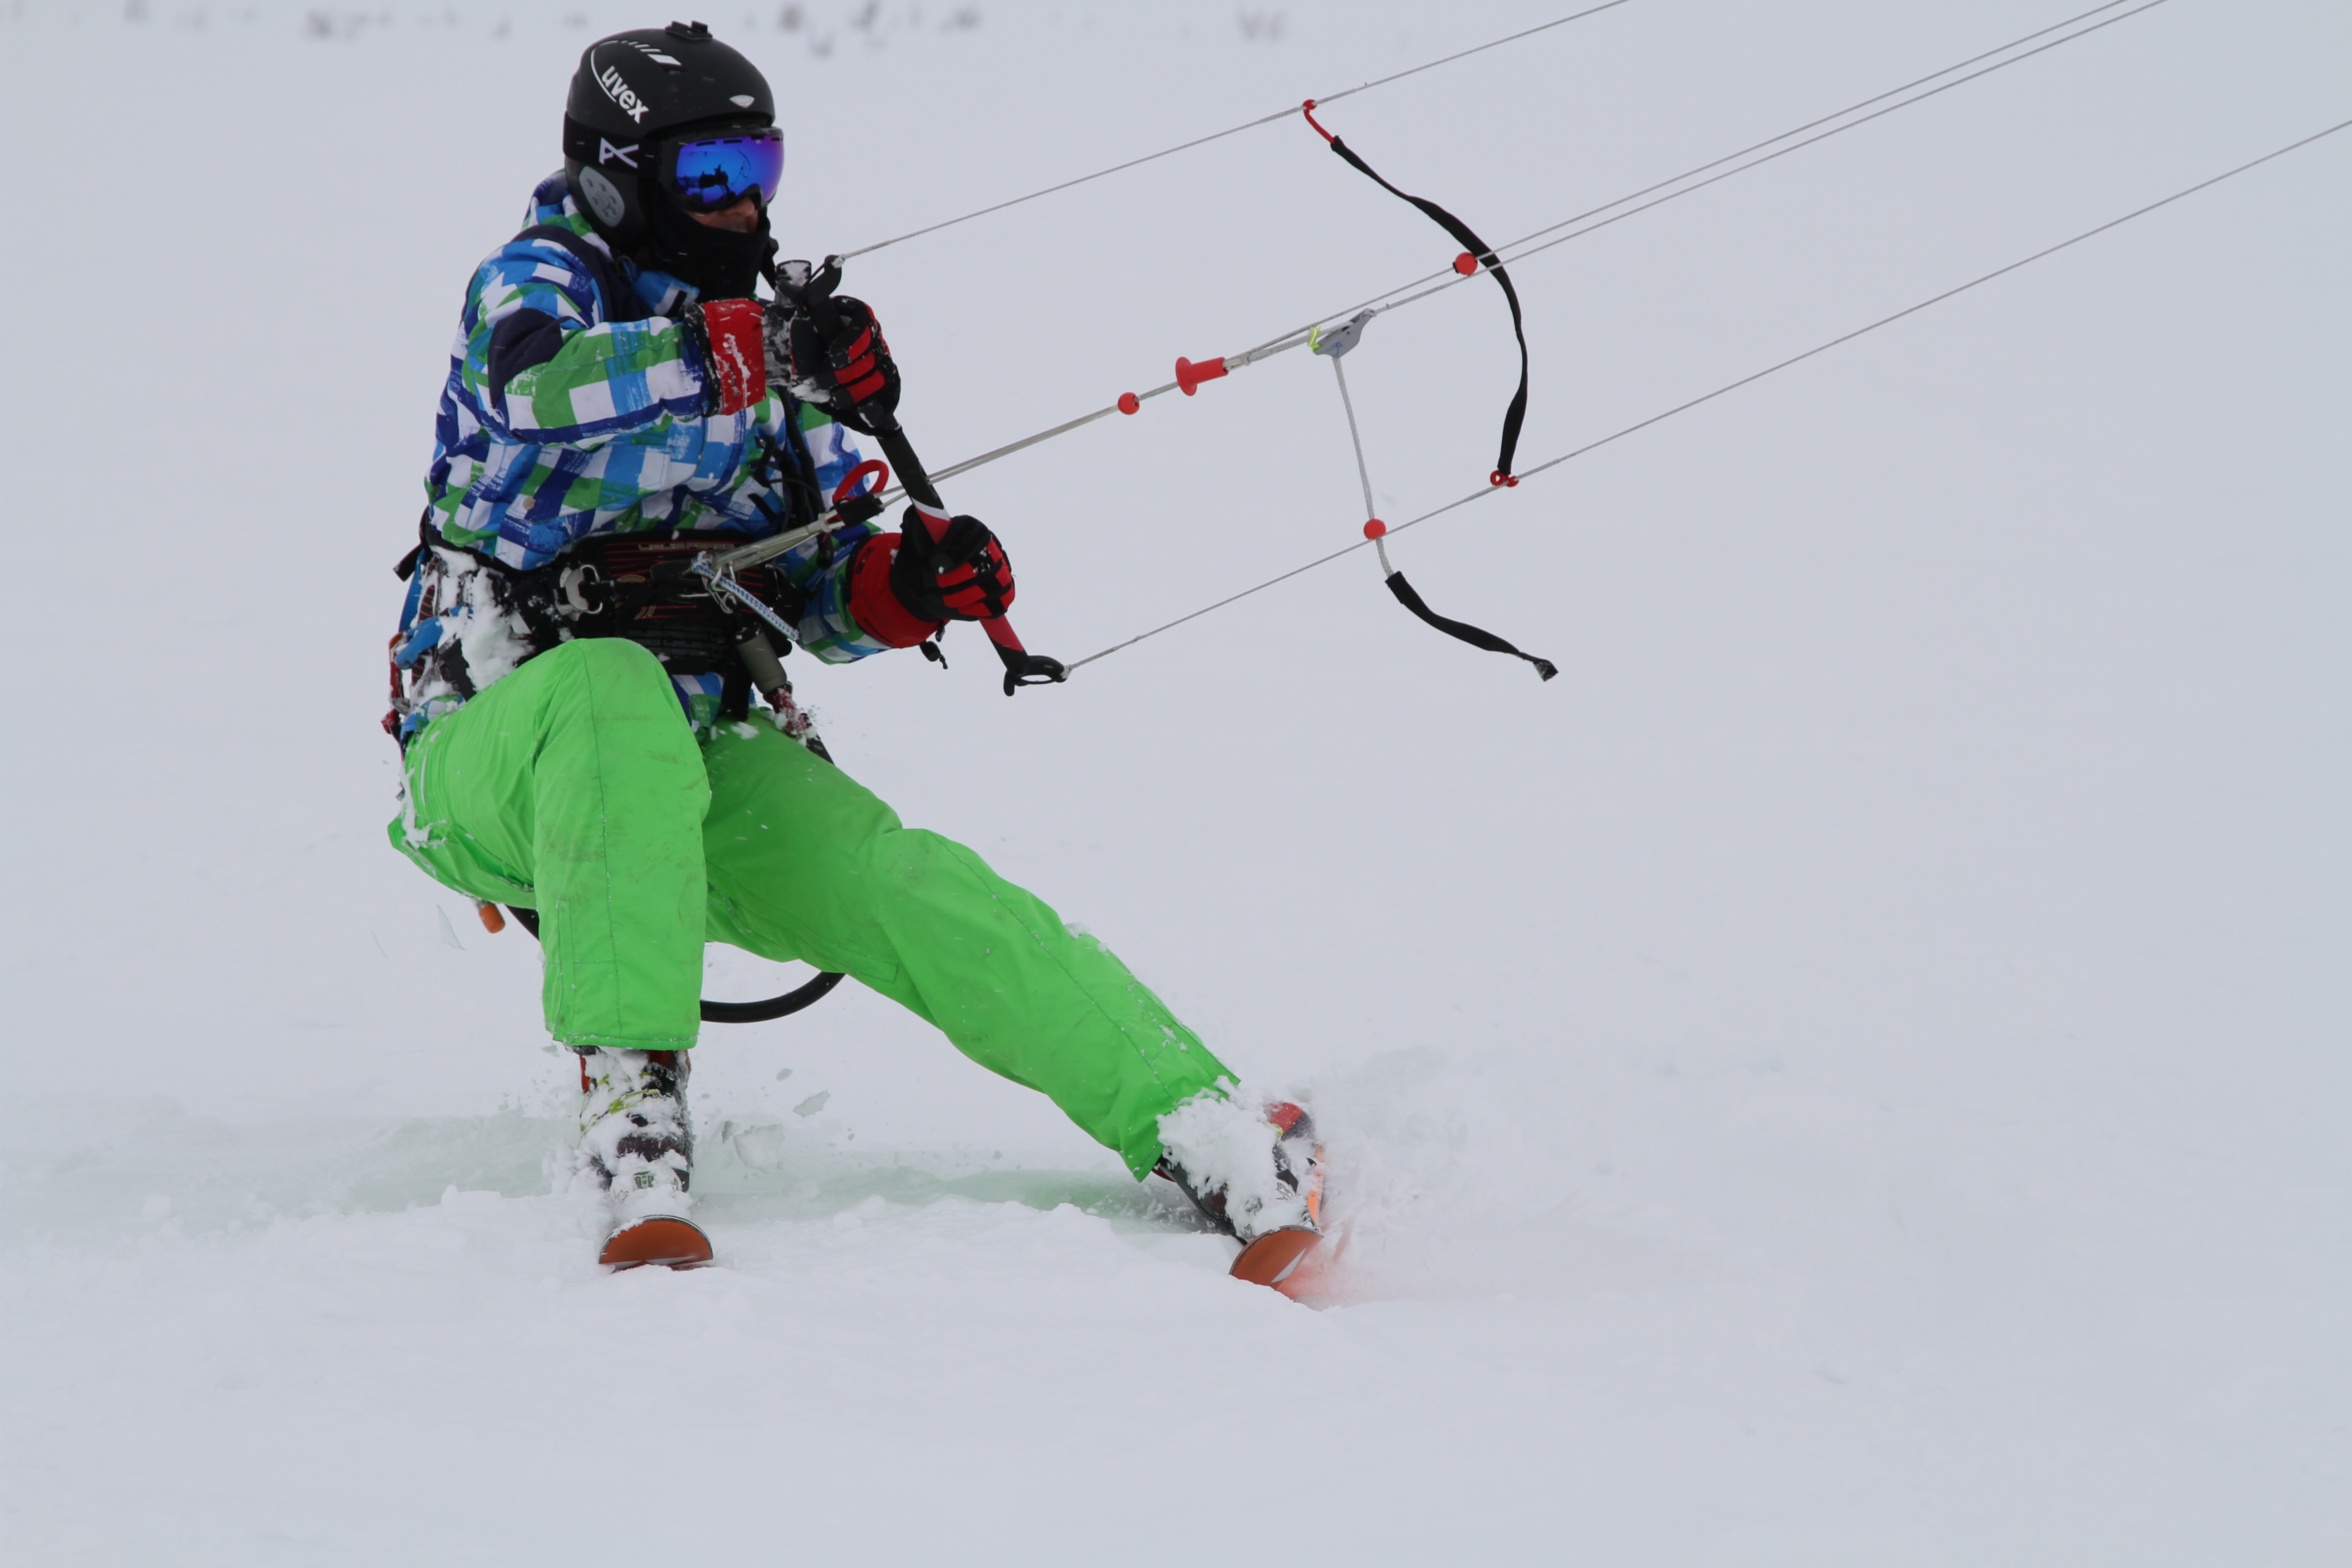
winter, kite, extreme, snowboard, extreme sport, skiing, toy, sports equipment, winter sport, sports, downhill, ski, kitesurfing, ski equipment, alpine skiing, telemark skiing, freestyle skiing, ski cross, nordic combined, slalom skiing